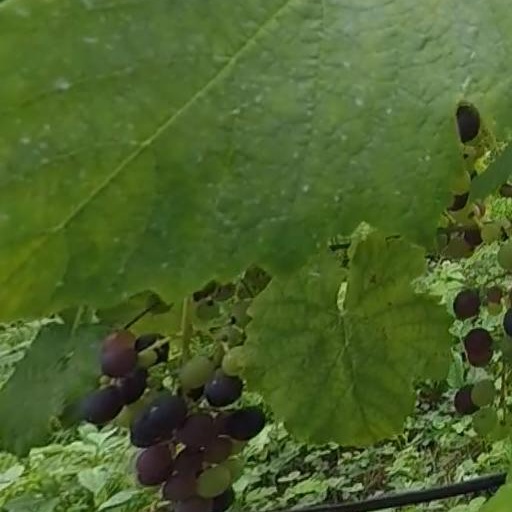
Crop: grape